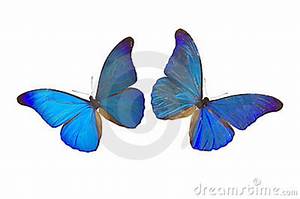
Label: farfalla